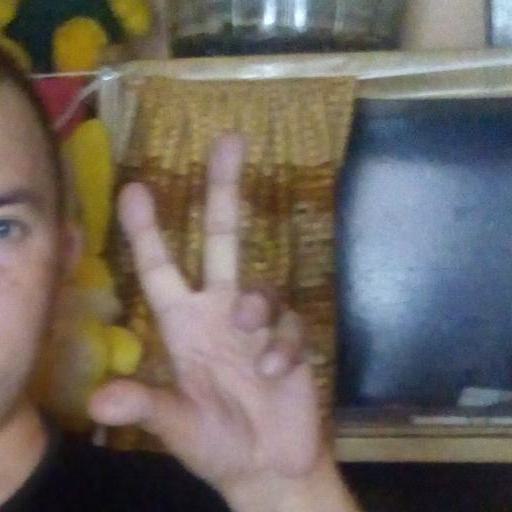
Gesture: three2